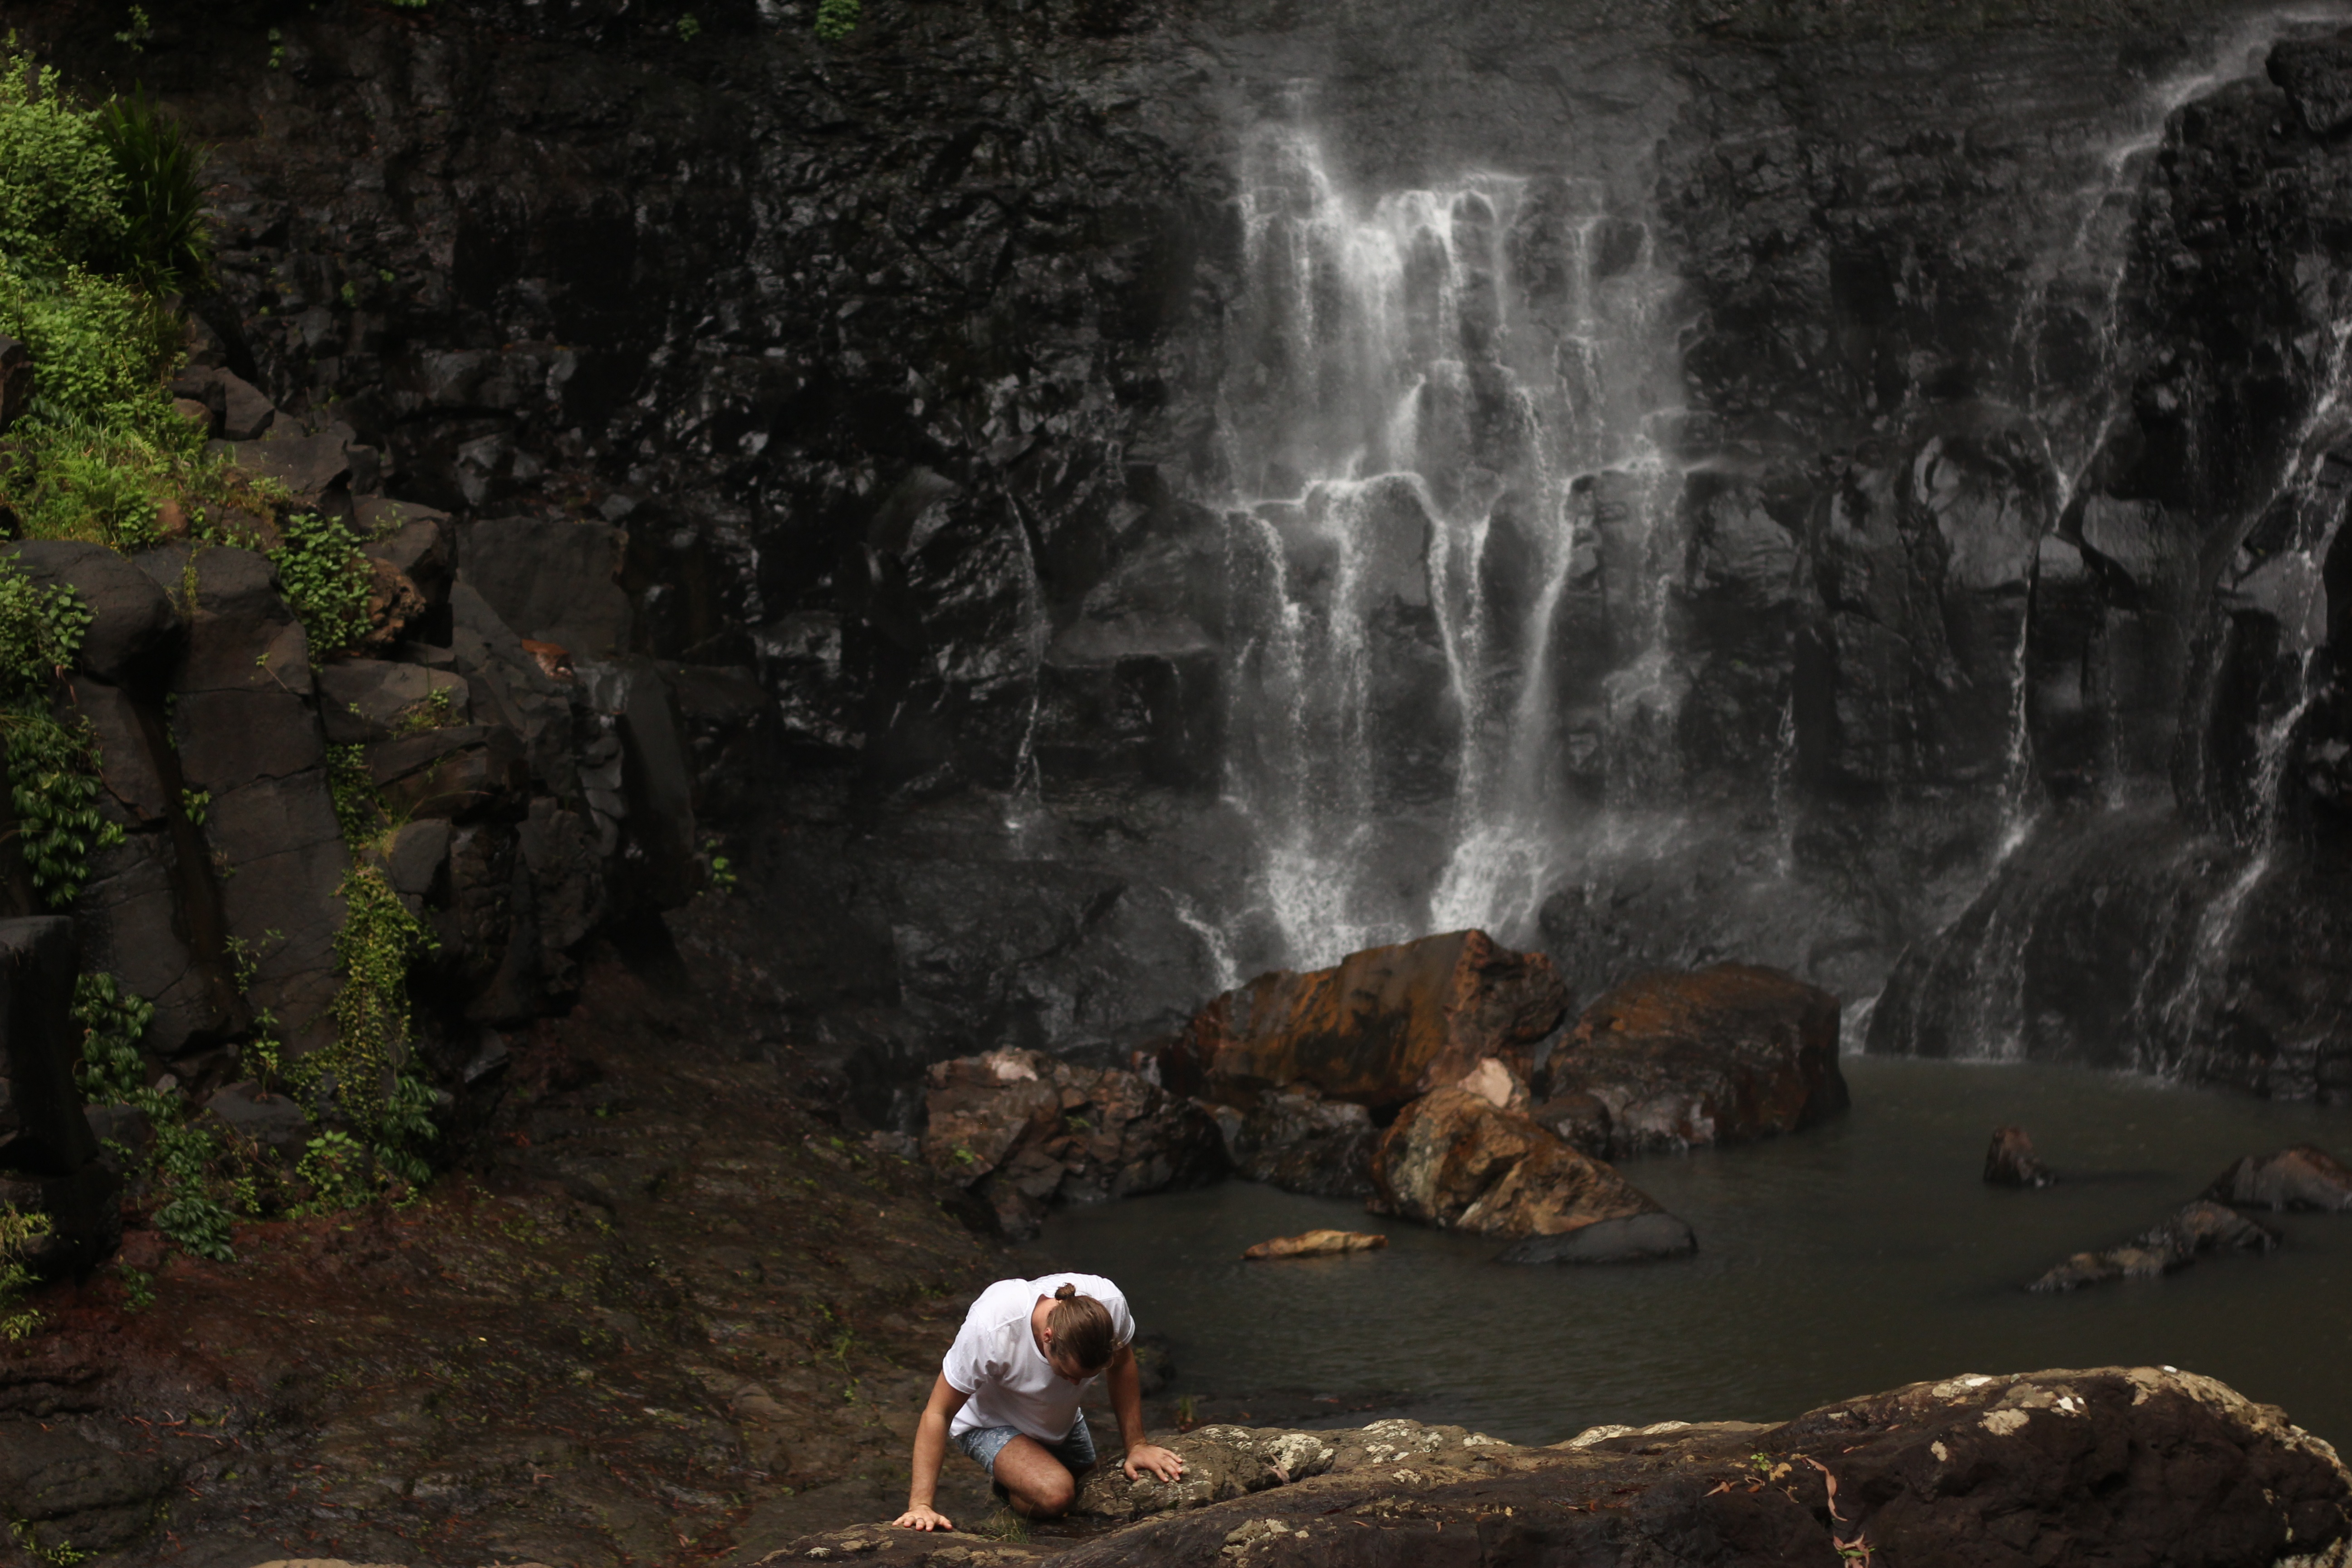
water, rock, waterfall, explore, stream, jungle, terrain, climb, body of water, water feature, screenshot, geological phenomenon